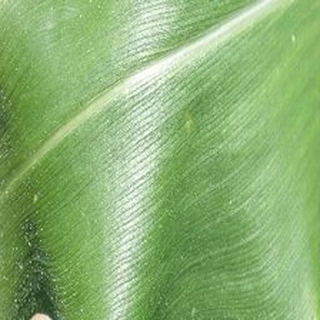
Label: healthy_corn